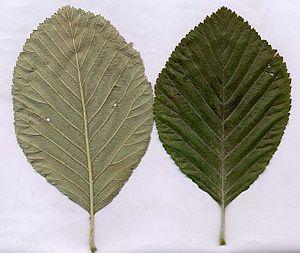
L'Alisier blanc, Alisier de Bourgogne, Alouchier ou Sorbier des Alpes est un arbre de la famille des Rosacées originaire du sud de l'Europe.